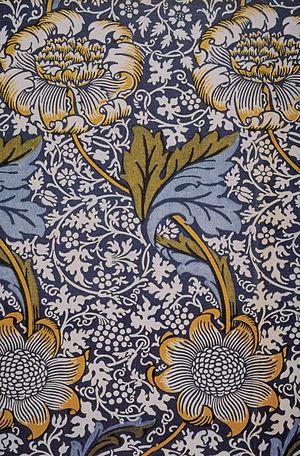
William Morris, né le 24 mars 1834 à Walthamstow, Essex et mort le 3 octobre 1896 à Hammersmith, Londres, est un fabricant, designer textile, imprimeur, écrivain, poète, conférencier, peintre, dessinateur et architecte britannique, célèbre à la fois pour ses œuvres littéraires, son engagement politique libertaire, son travail d'édition et ses créations dans le domaine des arts décoratifs, en tant que membre de la Confrérie préraphaélite, qui comptent parmi les sources du mouvement Arts & Crafts qui eut, dans ce domaine, l'une des influences les plus importantes en Grande-Bretagne au XXᵉ siècle.